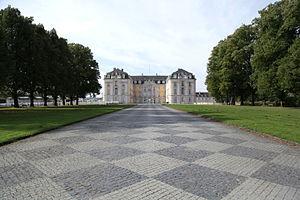
Clément-Auguste de Bavière, né en 1700 à Bruxelles et mort en 1761 à Ehrenbreitstein est un cadet de la Maison de Wittelsbach qui fut prince-évêque sous le nom de Clément-Auguste Iᵉʳ.